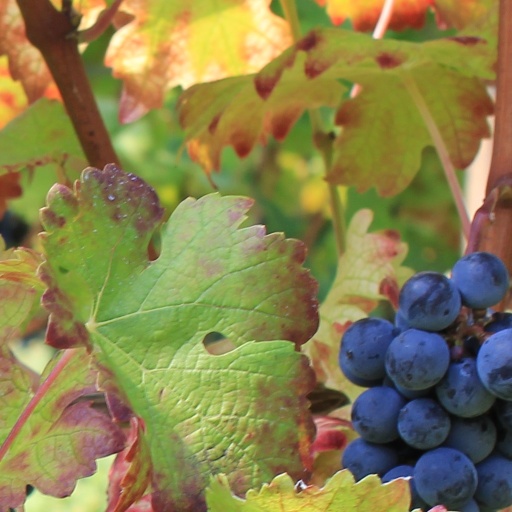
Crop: grape